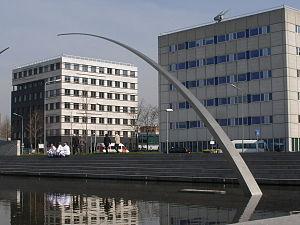
L'université de Maastricht est une université publique située à Maastricht, aux Pays-Bas. Fondée en 1976, l'université est la deuxième plus jeune aux Pays-Bas. Avec l'université de Hasselt elle forme l'université transnationale du Limbourg. Avec presque la moitié de ses étudiants originaire de l'étranger et presque tout l'enseignement en anglais, elle est une des universités les plus internationales.
Randwyck, en limbourgeois et maastrichtois Randwiek, est un quartier résidentiel et de bureaux dans le sud-est de la ville de Maastricht.